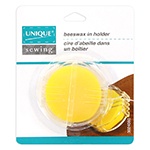
UNIQUE Beeswax in Holder
Strengthens and prevents thread from twisting. Neatly adds a coat of wax to thread when pulled through slots.
Brand: Unique Sewing
Category: Arts & Entertainment > Hobbies & Creative Arts > Arts & Crafts > Art & Crafting Materials > Olfactory Arts Materials > Candle Making Materials > Raw Candle Wax > Beeswax